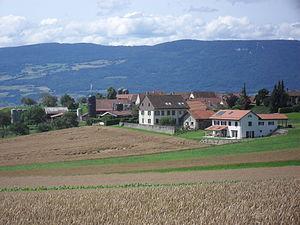
Vue de Rovray
Rovray est une commune suisse du canton de Vaud, située dans le district du Jura-Nord vaudois.